Answer in natural language. Is black square chair in front of framed mountain landscape photo? Choose between the following options: yes or no
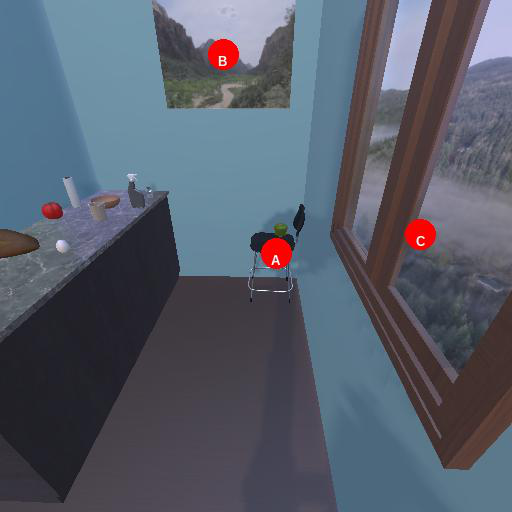
<answer>yes</answer>